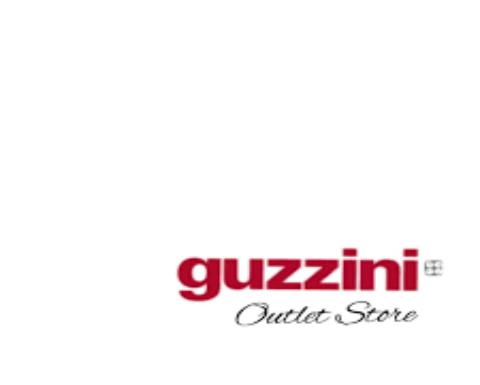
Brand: GUZZINI
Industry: Necessities